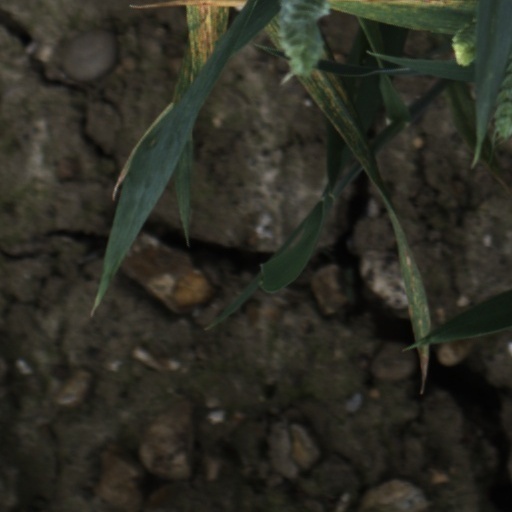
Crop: wheat